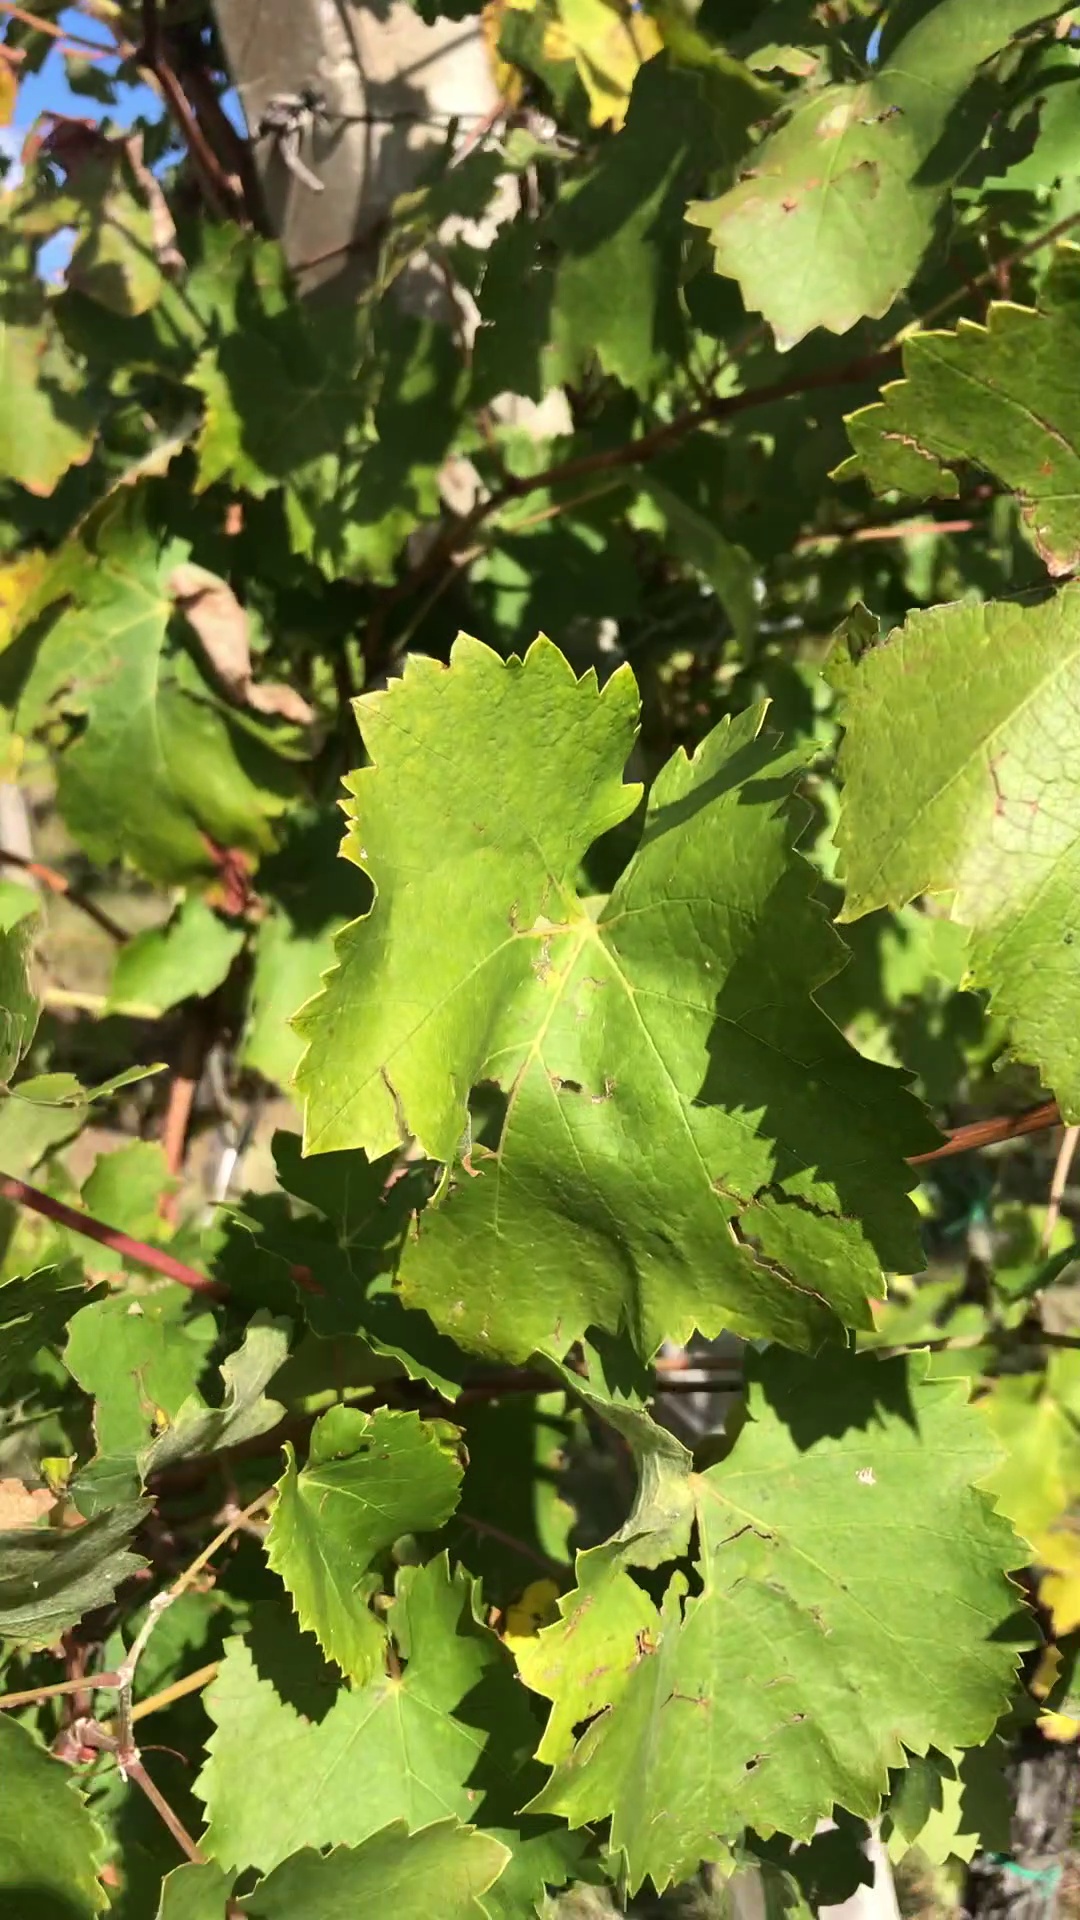
Label: healthy